Nima Javidi

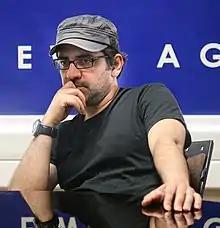
Javidi at the Mehr News press conference of The Warden (2019)

Nima Javidi (Persian: نیما جاویدی, born 29 February 1980) is an Iranian film director and screenwriter. He is best known for his films "Melbourne" (2014) and "The Warden" (2019).